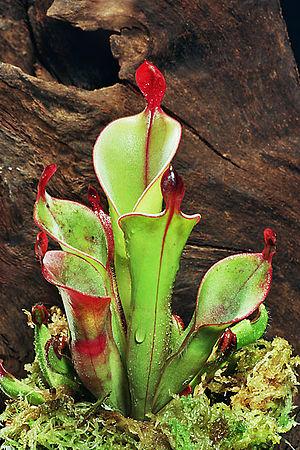
Une plante carnivore est une plante capable d'attirer et de capturer des proies puis de les assimiler, entièrement ou en partie, afin de subvenir à ses propres besoins. Il existe un peu plus de 700 espèces de plantes carnivores au sens strict connues au début du XXIᵉ siècle, mais en moyenne 3 espèces de plantes carnivores sont découvertes ou décrites chaque année depuis l'an 2000.
Un tepuy est un haut plateau à contours particulièrement abrupts, fréquent dans la Gran Sabana vénézuélienne et dans les régions voisines. Ce sont des reliefs tabulaires résiduels, dont les altitudes s'échelonnent de 1 200 à 3 050 m. Outre leur forme, les tepuys présentent des milieux naturels spécifiques, riches en espèces endémiques en raison de l'isolement de ces reliefs et de leurs contrastes climatiques forts.
Heliamphora chimantensis est une plante carnivore du genre Heliamphora, endémique du tepuy Chimanta au Venezuela.